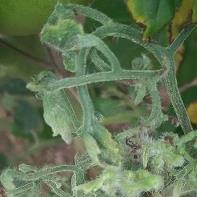
Crop: Tomato
Condition: virosis-d